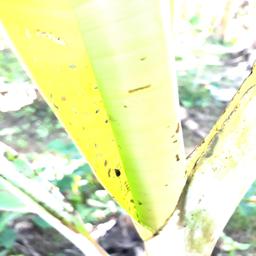
Label: BANANA APHIDS